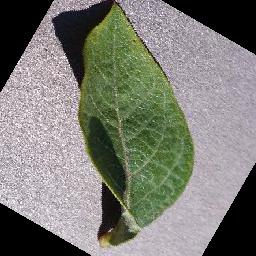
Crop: blueberry
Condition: healthy